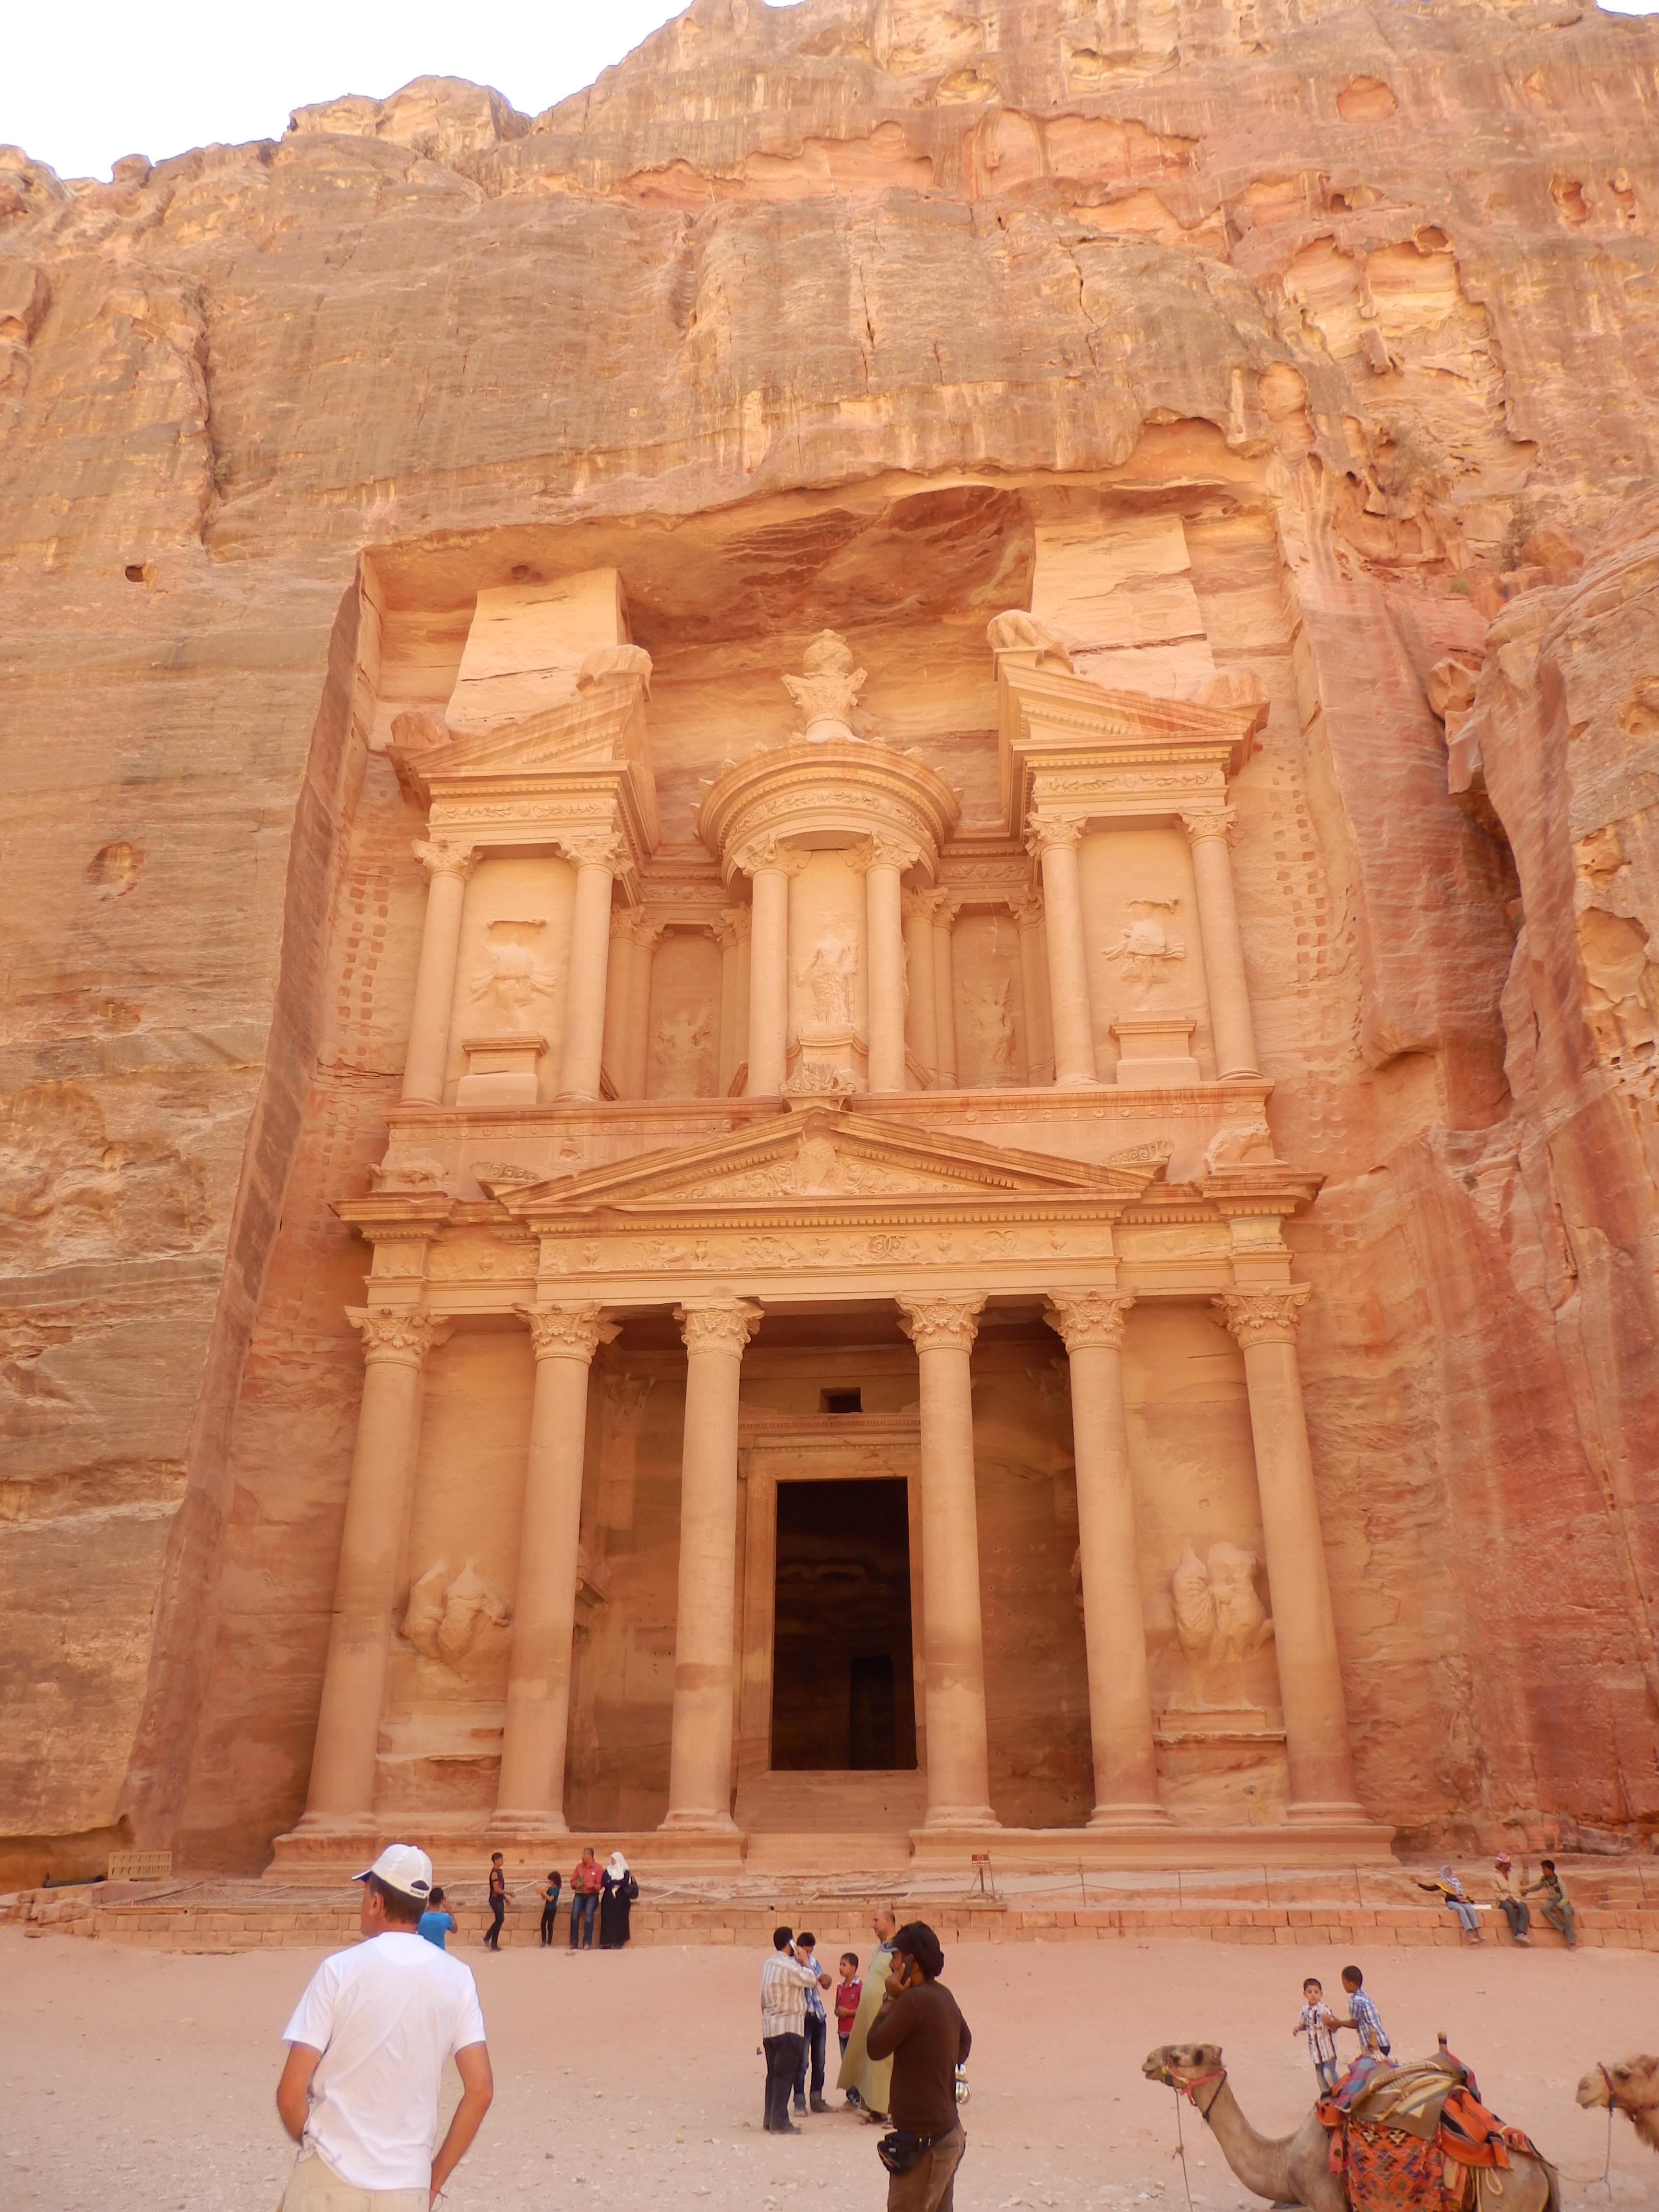
architecture, desert, building, palace, monument, arch, ruin, place of worship, jordan, temple, ruins, monastery, basilica, carving, petra, archaeological site, unesco world heritage site, hindu temple, historic site, ancient history, egyptian temple, ancient roman architecture, byzantine architecture